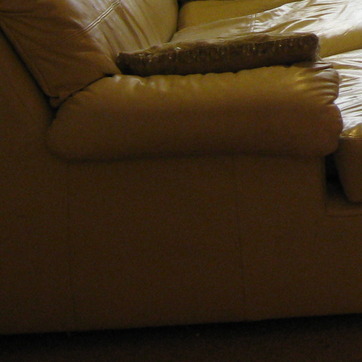
Material: leather